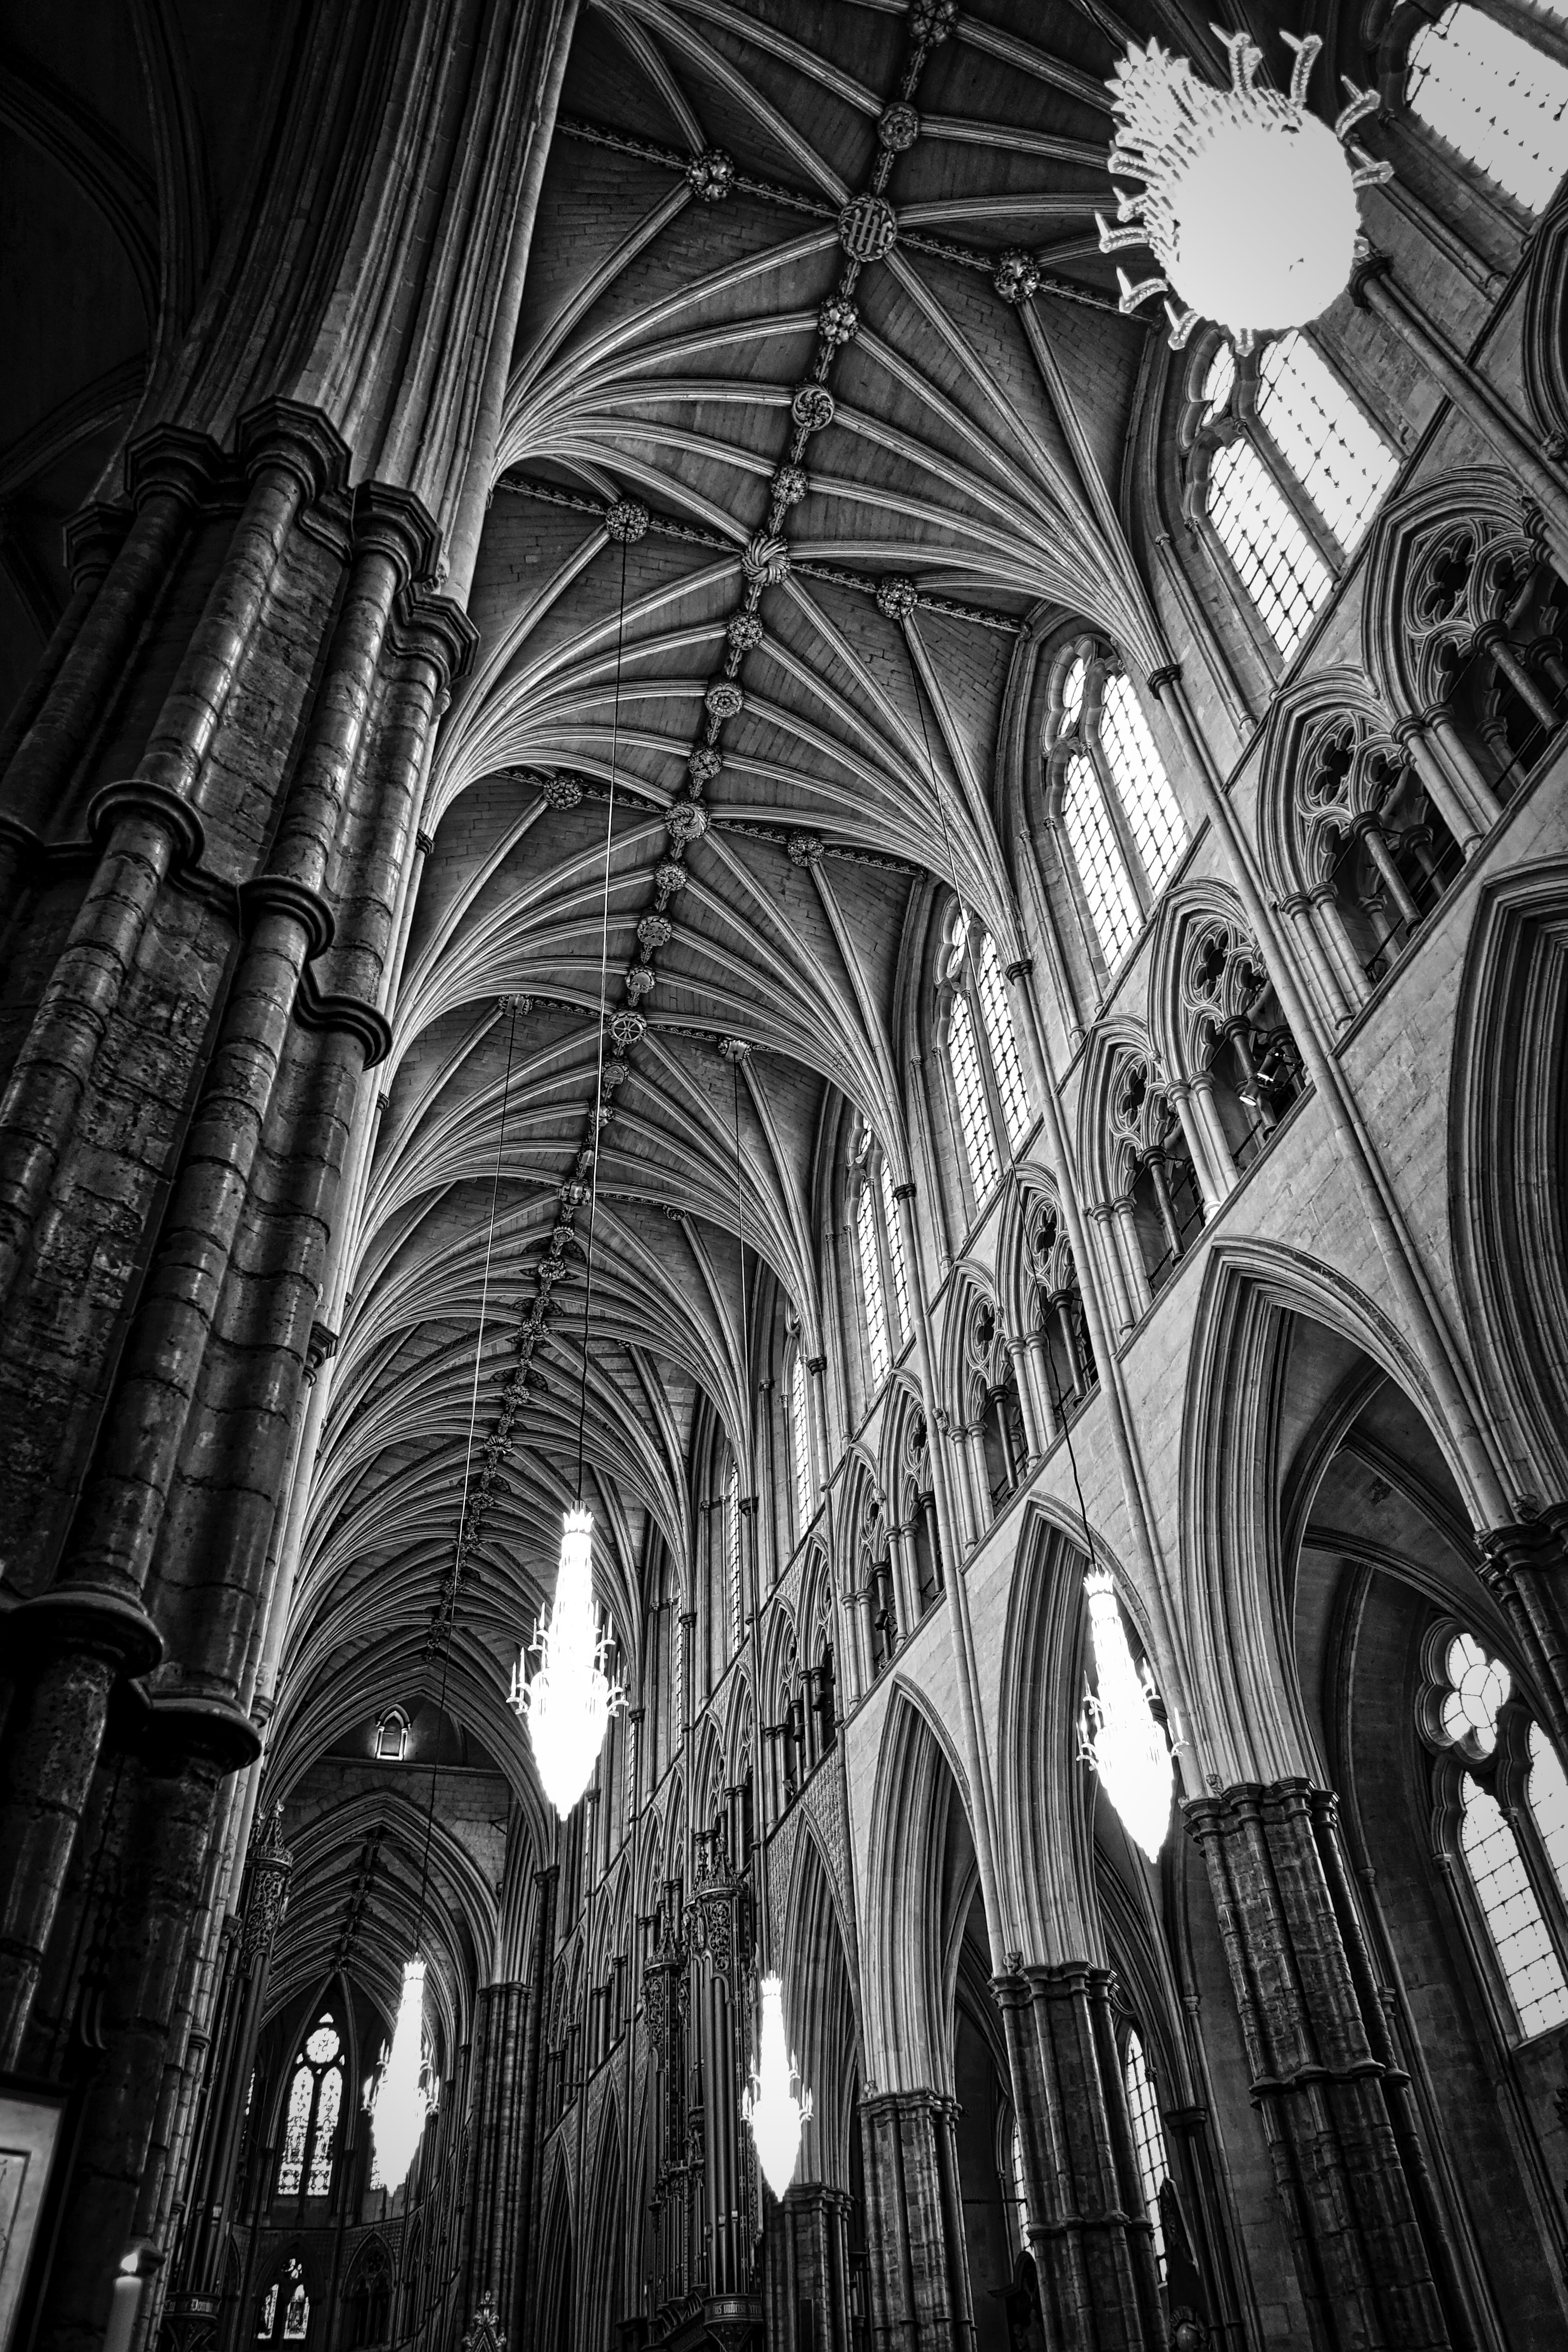
black and white, architecture, photography, building, arch, ceiling, decoration, line, column, religion, landmark, darkness, cathedral, black, monochrome, medieval, arches, symmetry, worship, vault, metropolis, gothic architecture, monochrome photography, westminster abbey